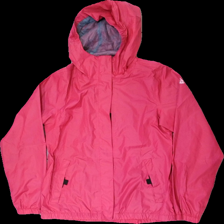
View: front
Type: Rain jacket
Category: Ladies
Brand: Mckinley (Intersport)
Colors: Pink
Material: 100% polyester
Cut: Regular
Size: 36
Season: All
Price range: 100-150
Recommended usage: Reuse
Description: Pink rain jacket from McKinley. Size 36. One of the velcro bits in front is completely unaligned from it's partner, but jacket is still fully functional and in good condition.